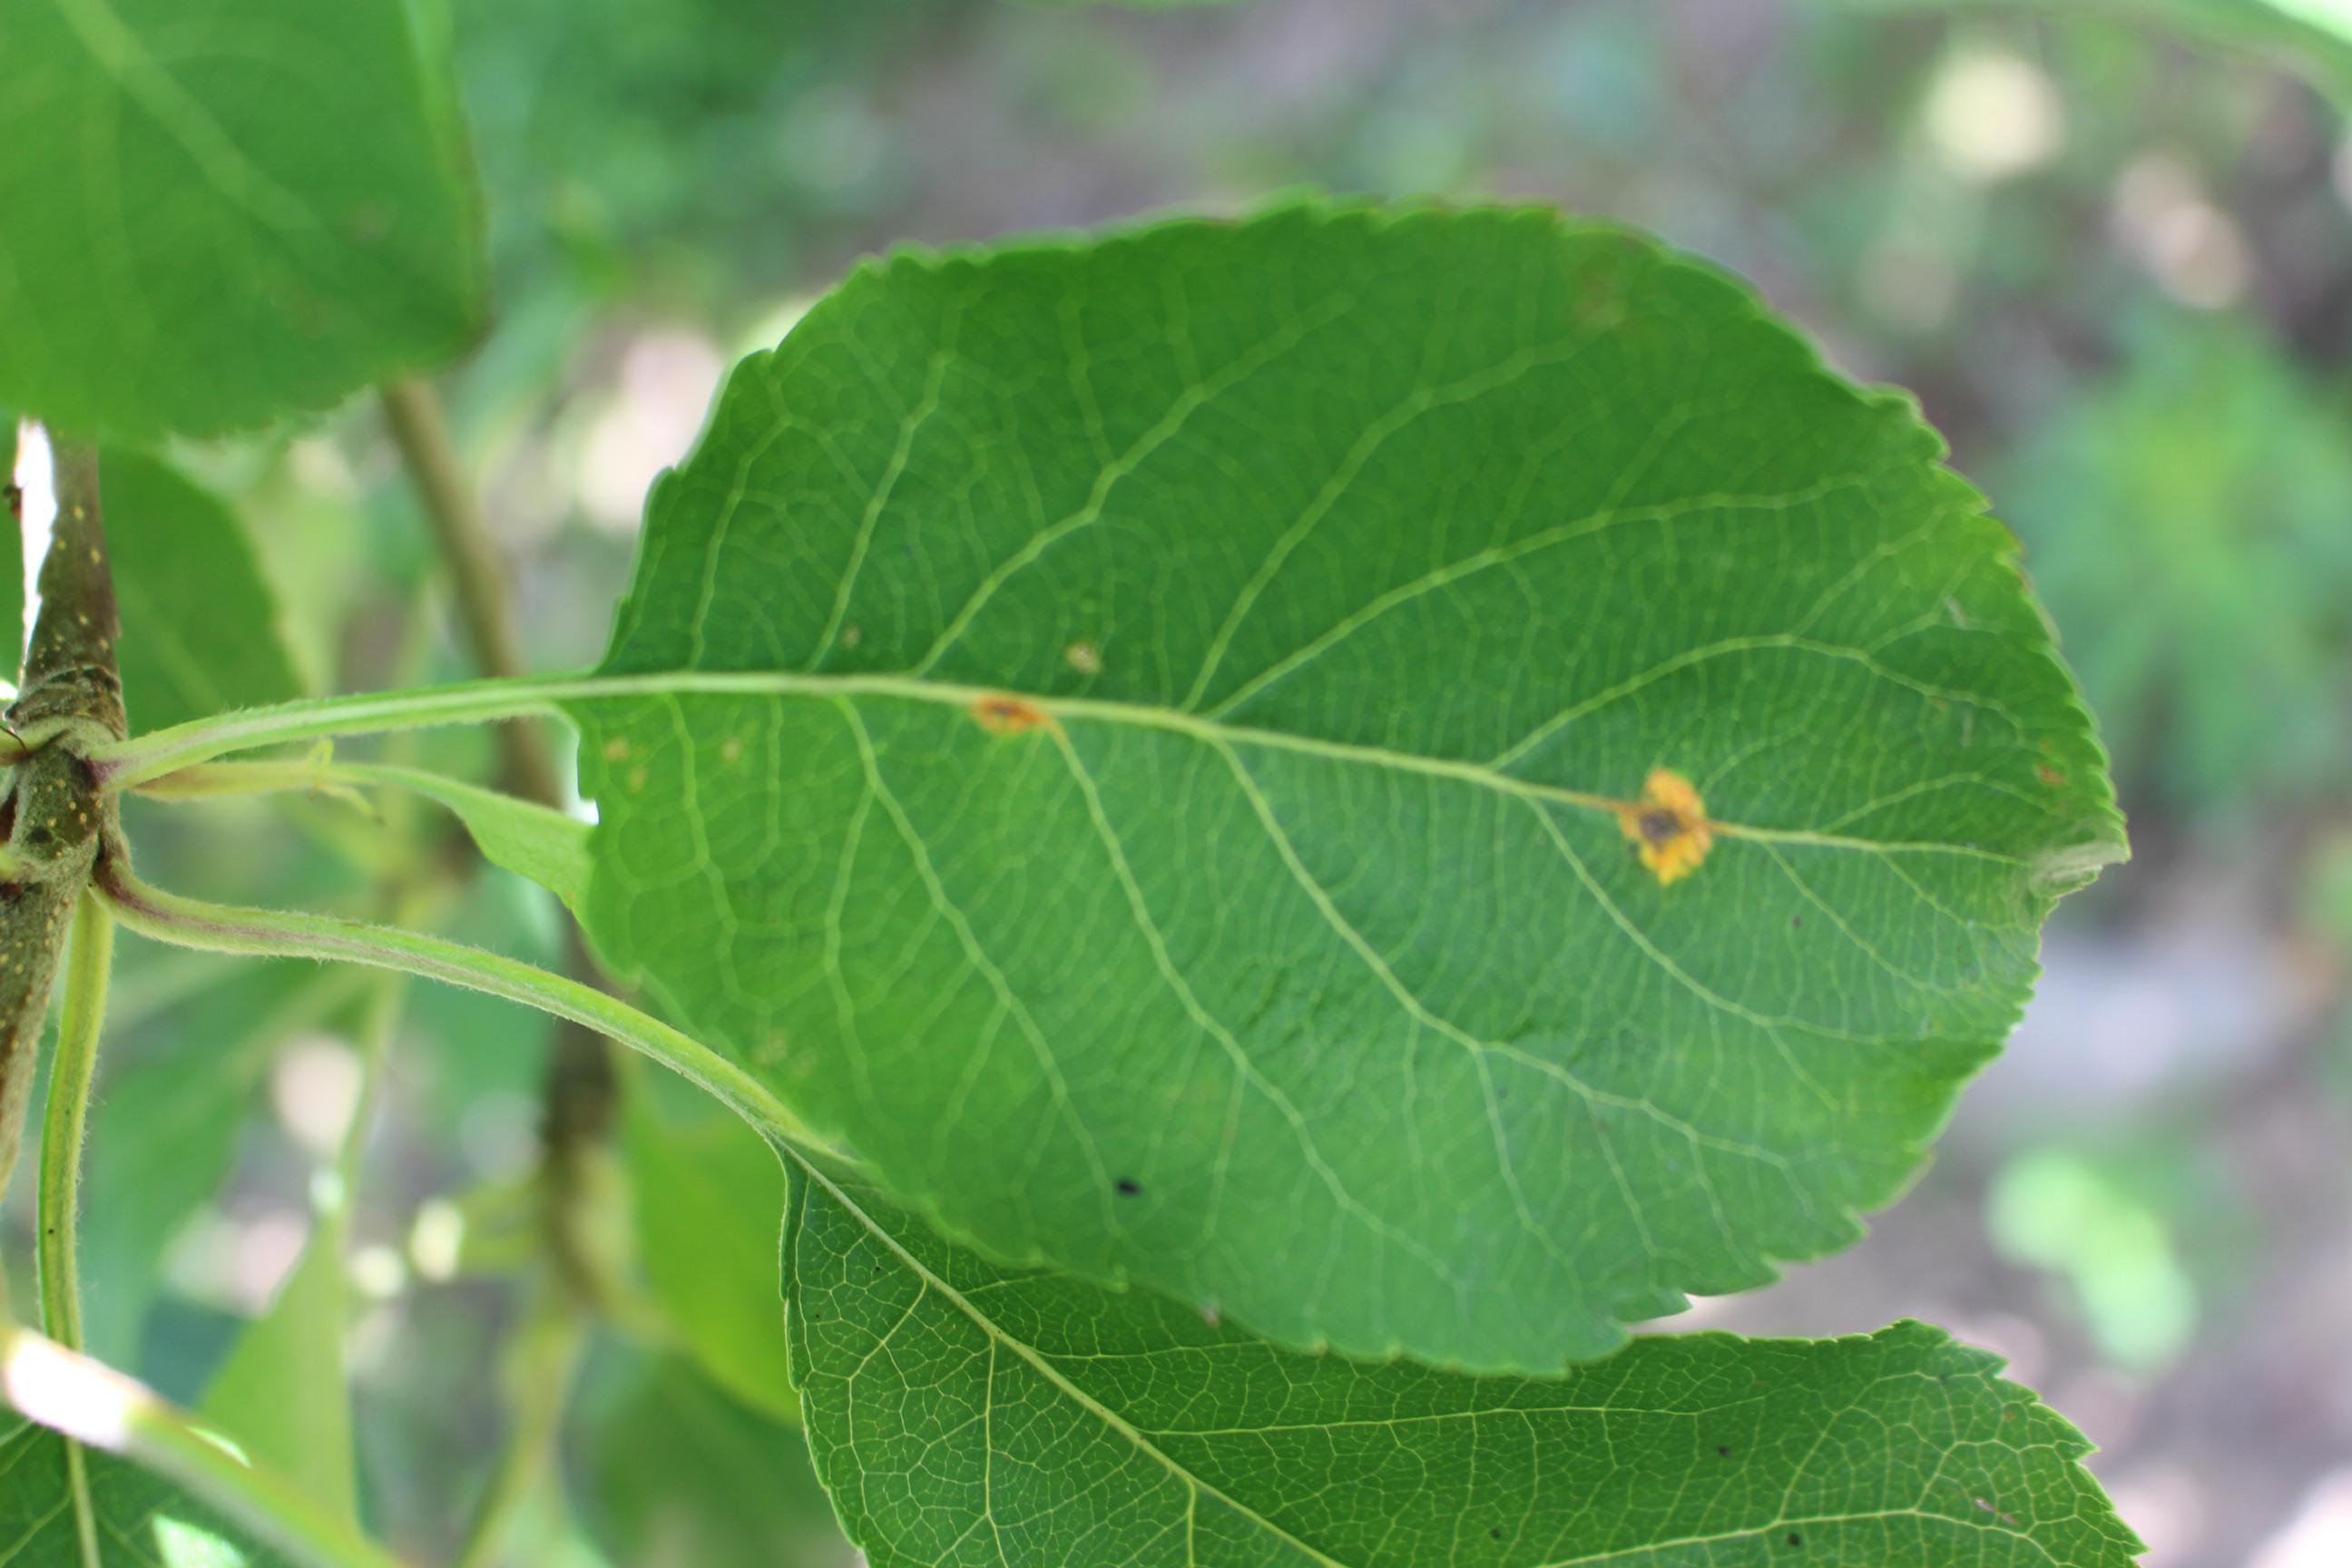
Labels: rust